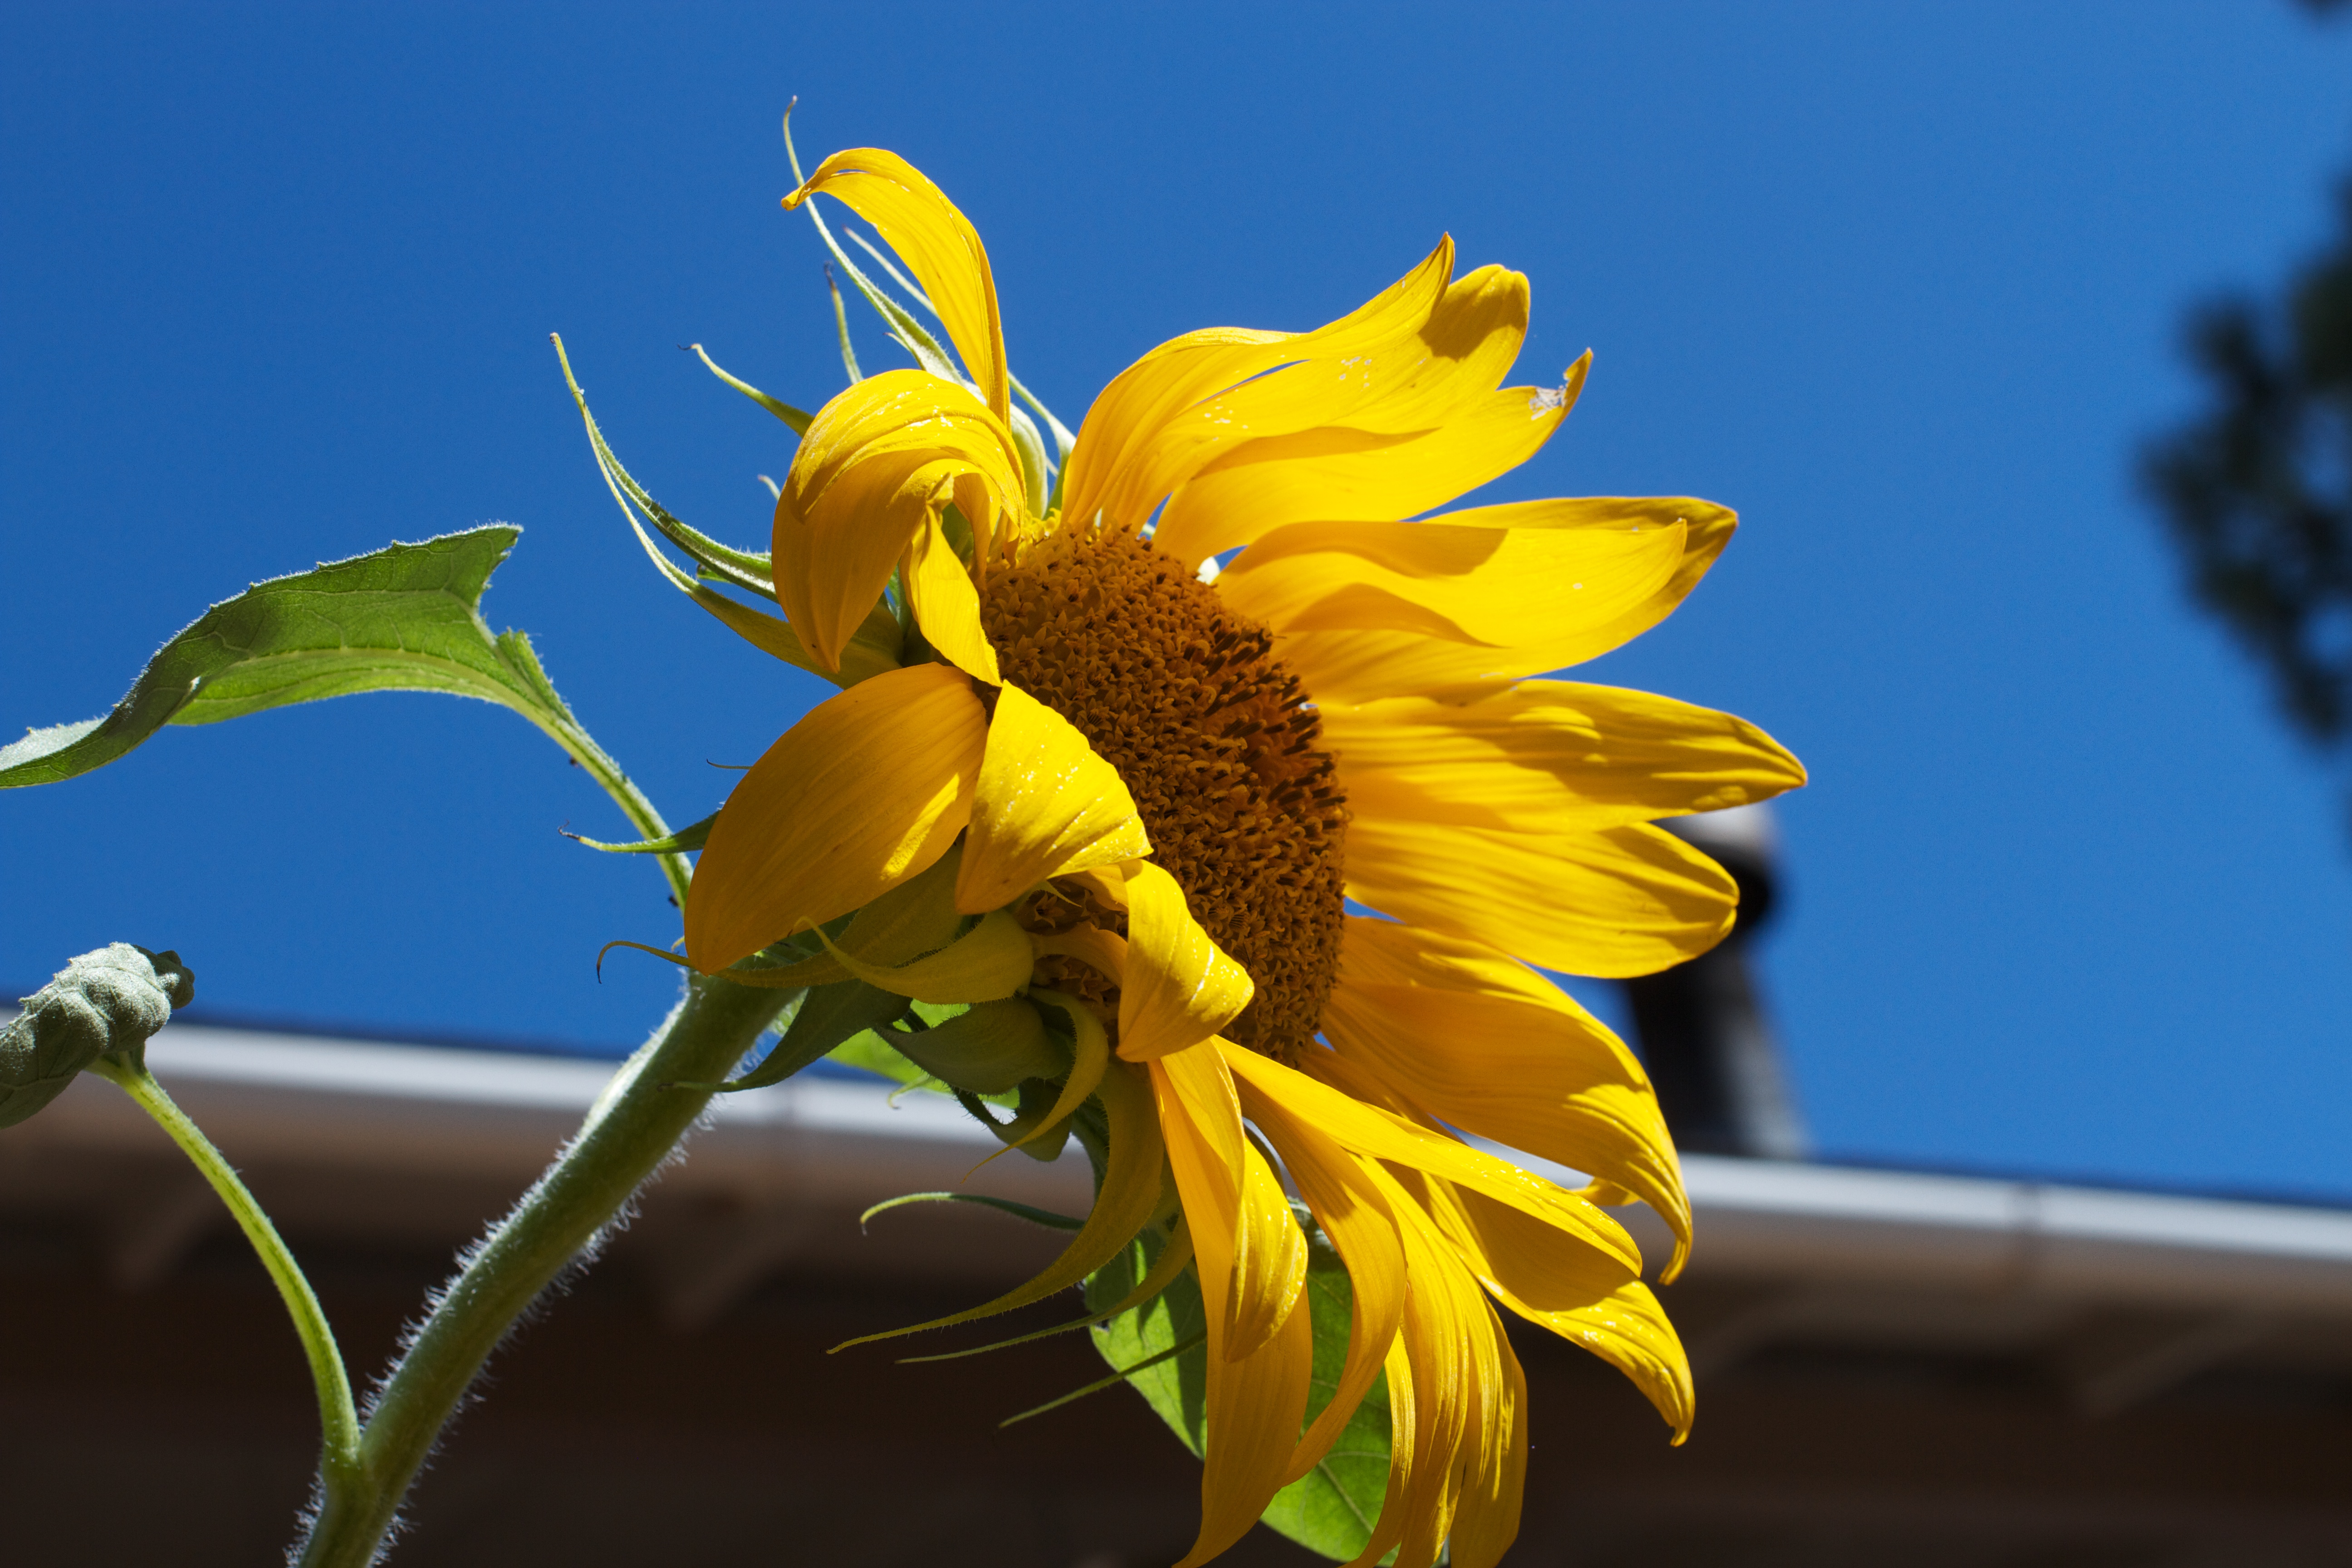
nature, plant, sunlight, leaf, flower, petal, pollen, green, botany, yellow, flora, sunflower, wildflower, close up, seedforward, macro photography, flowering plant, daisy family, plant stem, land plant